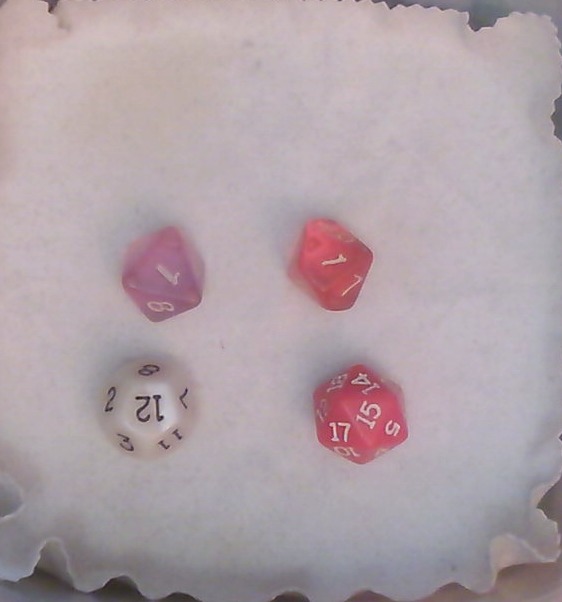
Dice in frame:
type: d12
value: 12
type: d20
value: 15
type: d10
value: 1
type: d8
value: 1
Label source: human
Face values trusted: yes